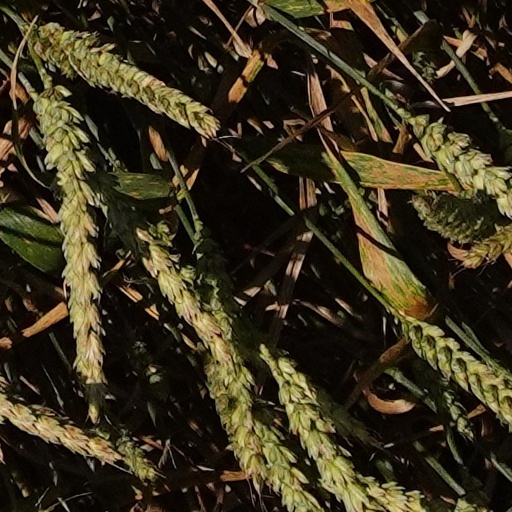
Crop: wheat